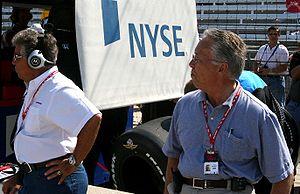
Mario Andretti, né le 28 février 1940 à Montona dans la province d'Istrie en Italie est un pilote automobile italo-américain. Au cours d'une carrière s'étalant sur près de cinq décennies, il se distingue dans l'histoire du sport automobile en remportant le championnat du monde de Formule 1 en 1978, les 500 miles d'Indianapolis en 1969, les 500 miles de Daytona en 1967 et quatre championnats de monoplace nord-américaine. Il a également remporté plusieurs courses de midget-cars, de sprint-cars et de dragster.